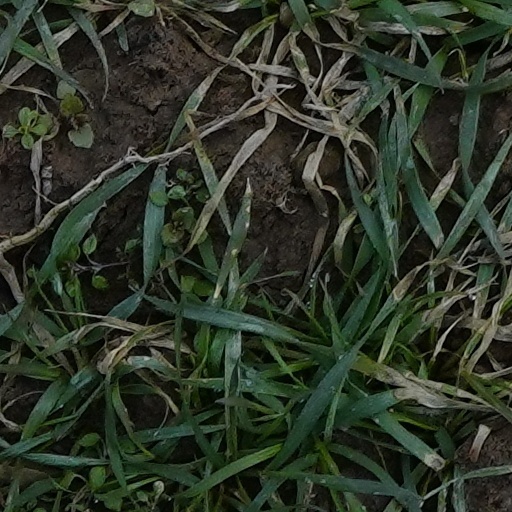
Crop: wheat